Benedictines

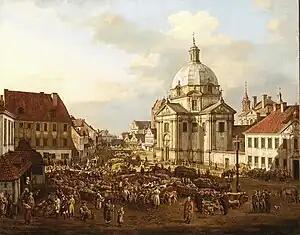
Benedictine church in Warsaw's New Town, depicted by Bellotto

Benedictines are thought to have arrived in the Kingdom of Poland in the 11th-century. One of the earliest foundations is Tyniec Abbey on a promontory by the Vistula river. The Tyniec monks led the translation of the Bible into Polish vernacular. Other surviving Benedictine houses can be found in Stary Kraków Village, Biskupów, Lubiń. Older foundations are in Mogilno, Trzemeszno, Łęczyca, Łysa Góra and in Opactwo, among others. In the Middle Ages the city of Płock, also on the Vistula, had a successful monastery, which played a significant role in the local economy. In the 18th-century benedictine convents were opened for women, notably in Warsaw's New Town.